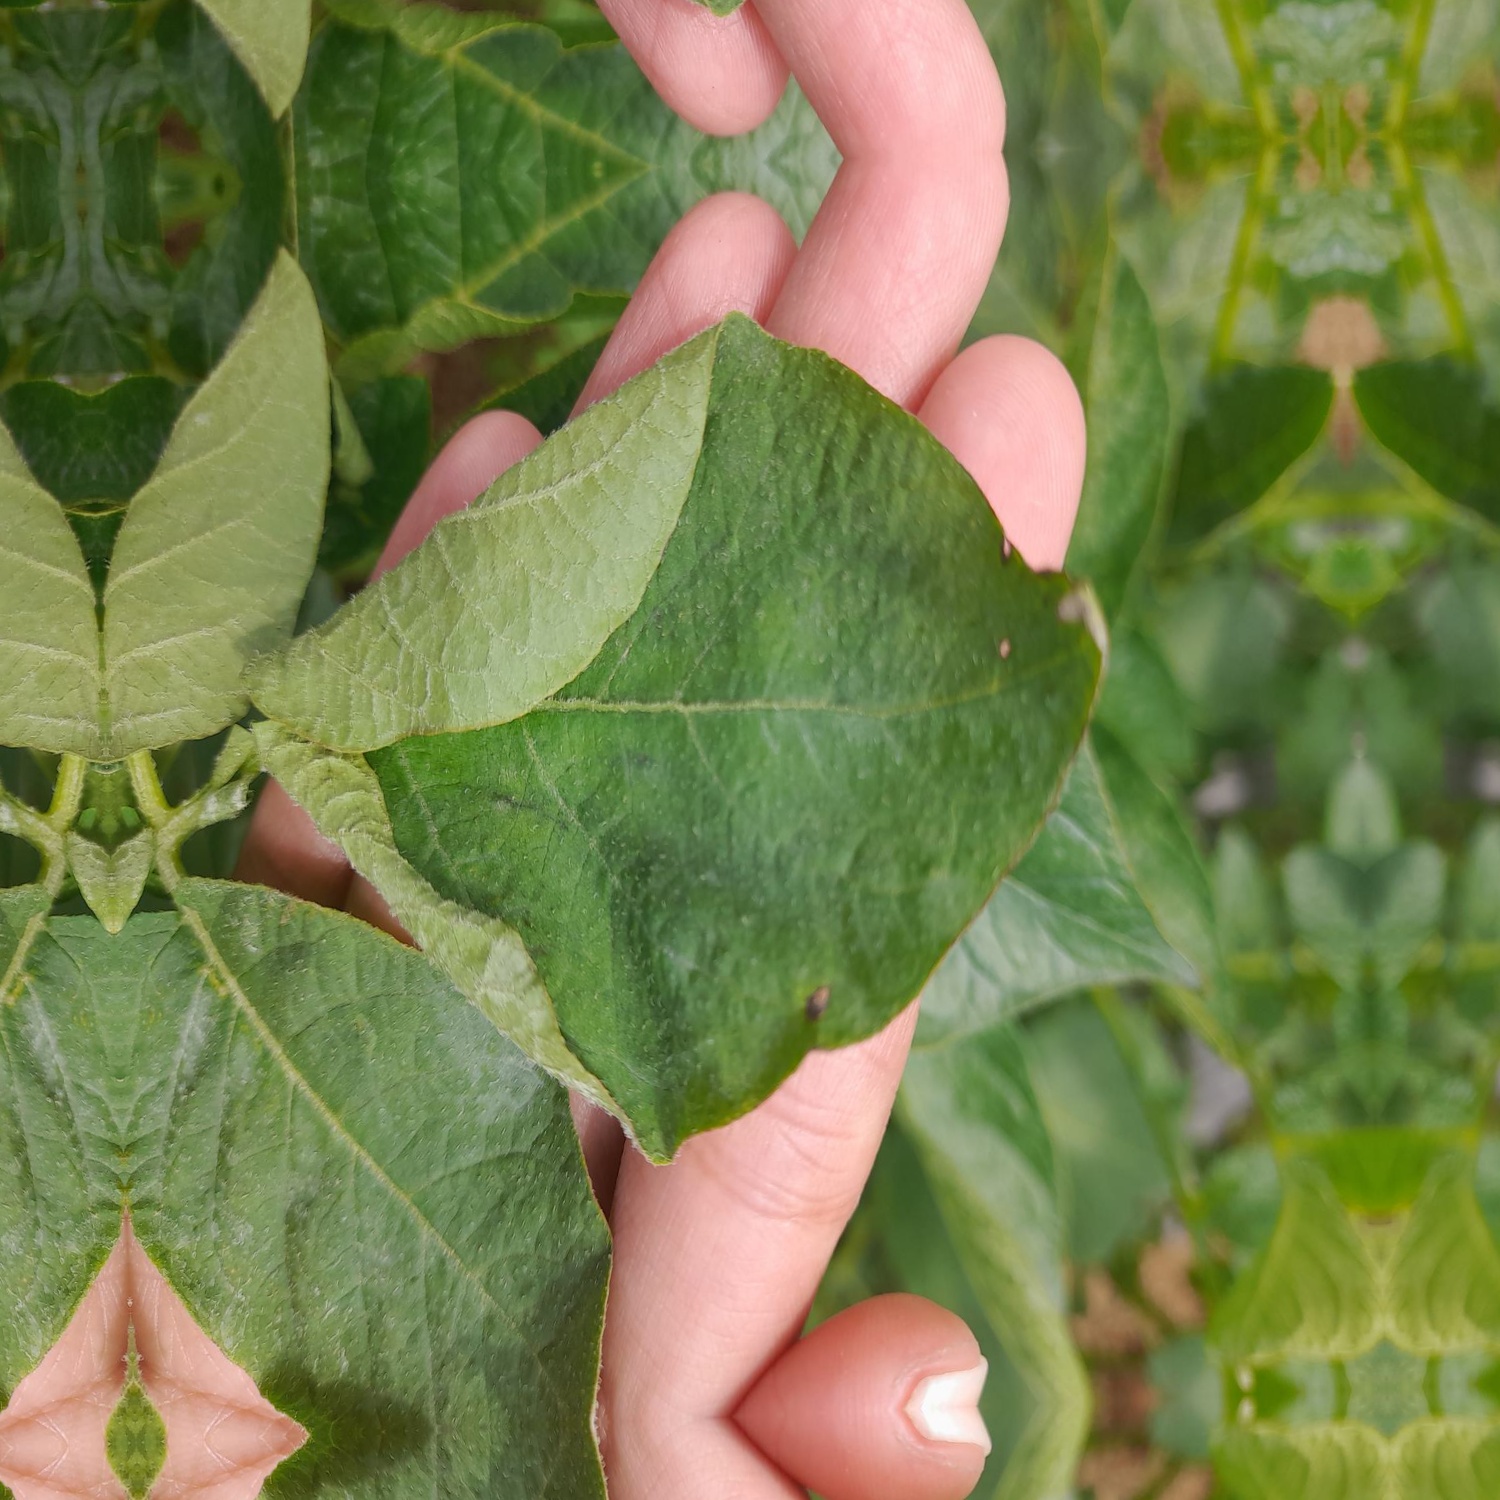
Etiqueta: Pudricion_Parda